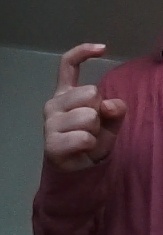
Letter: ra